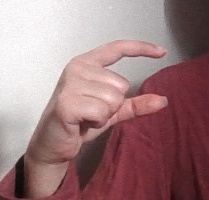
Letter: dal